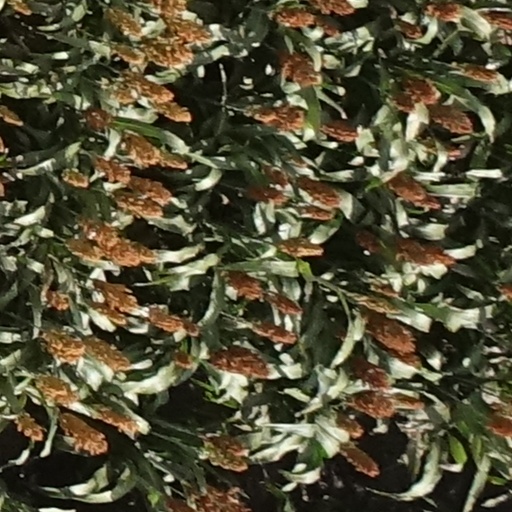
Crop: sorghum